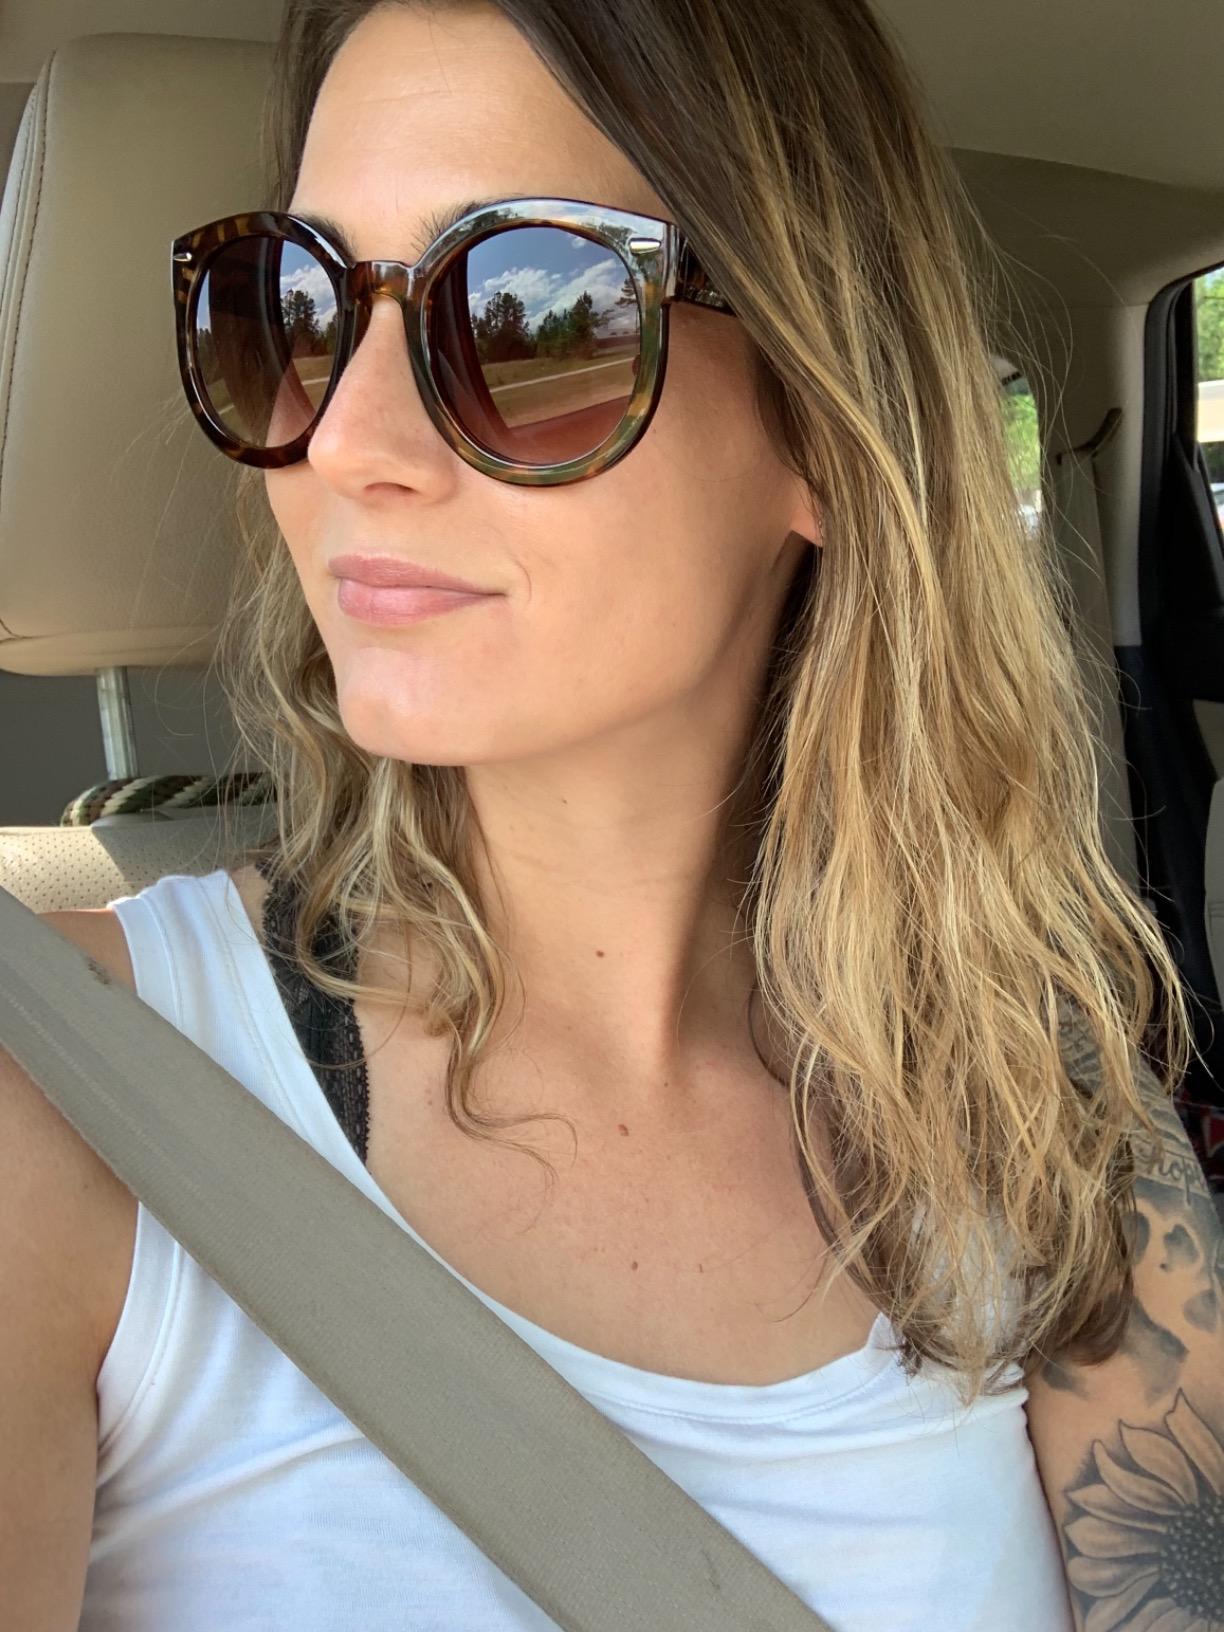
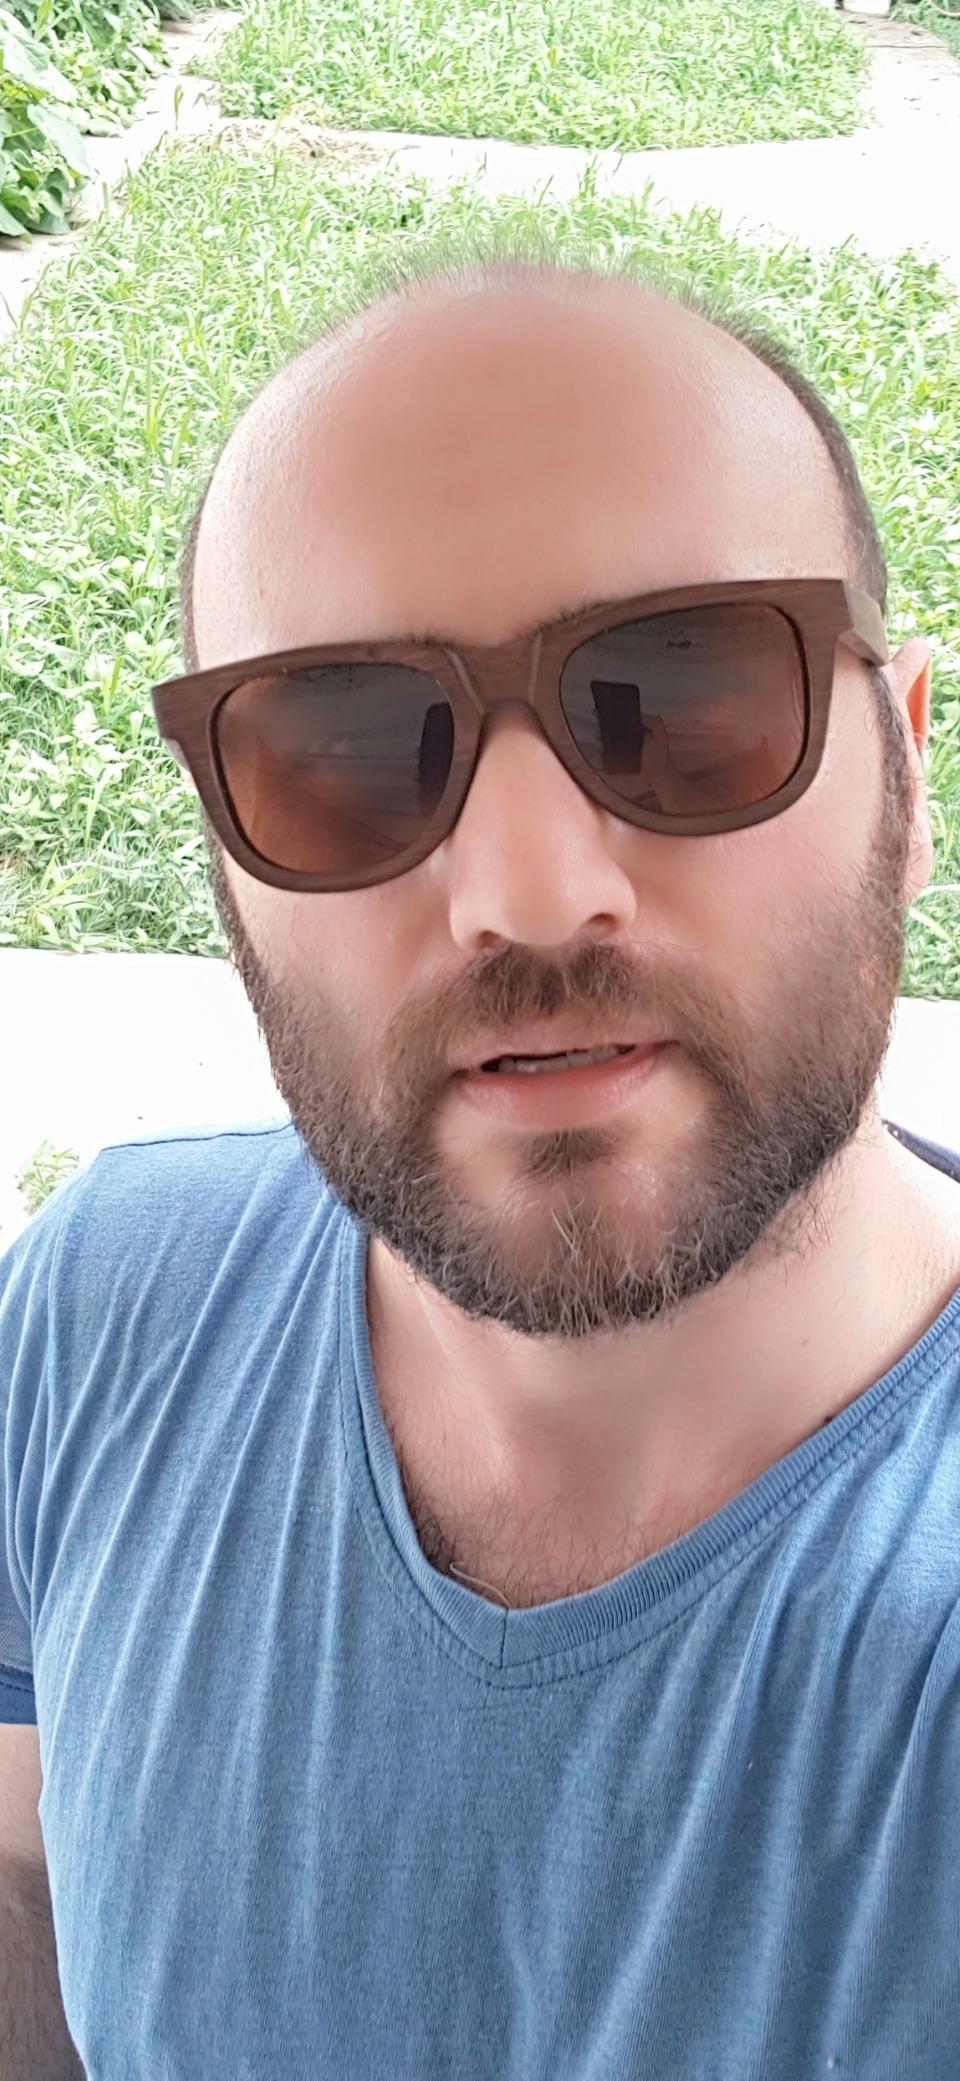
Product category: accessories_sunglasses
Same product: no